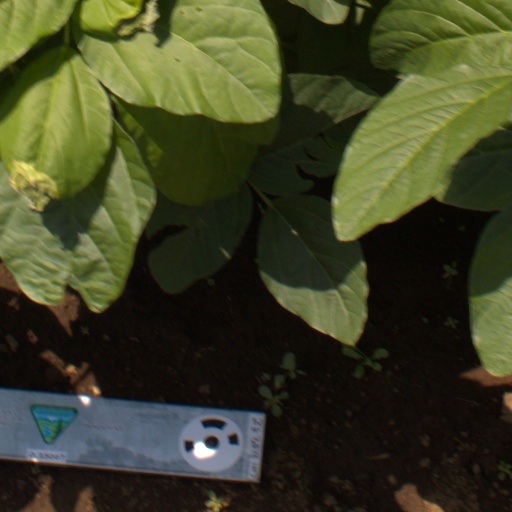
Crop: soybean